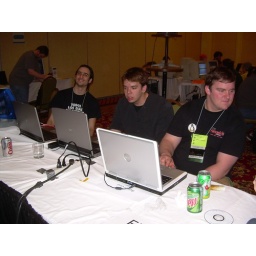
Steve, Andrew, and Brian in the computer lounge working on getting two of those laptops working.